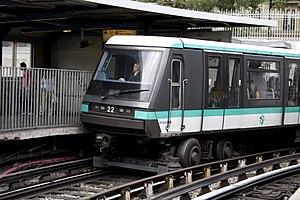
Cet article traite de la place des femmes dans le secteur professionnel des transports. Le secteur est particulièrement masculin dans de nombreux pays, mais des dynamiques de féminisation existent, lesquelles se heurtent à plusieurs freins organisationnels et culturels.